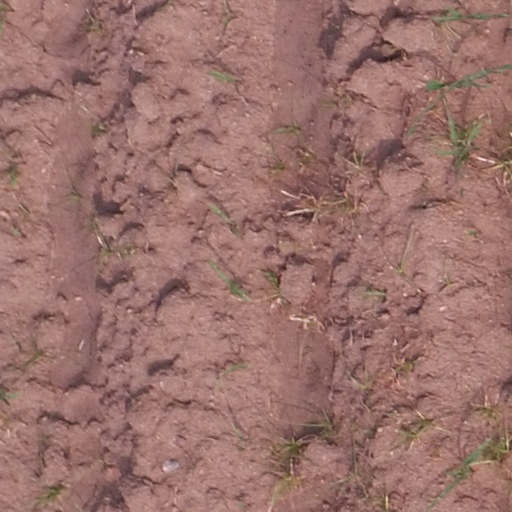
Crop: maize; corn